James Reynett

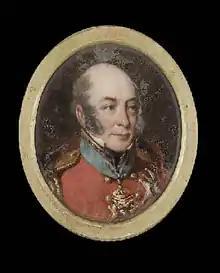
Sir James Reynett

General Sir James Henry Reynett KCB KCH (1786 – 9 August 1864) was a British Army officer who became Lieutenant Governor of Jersey.